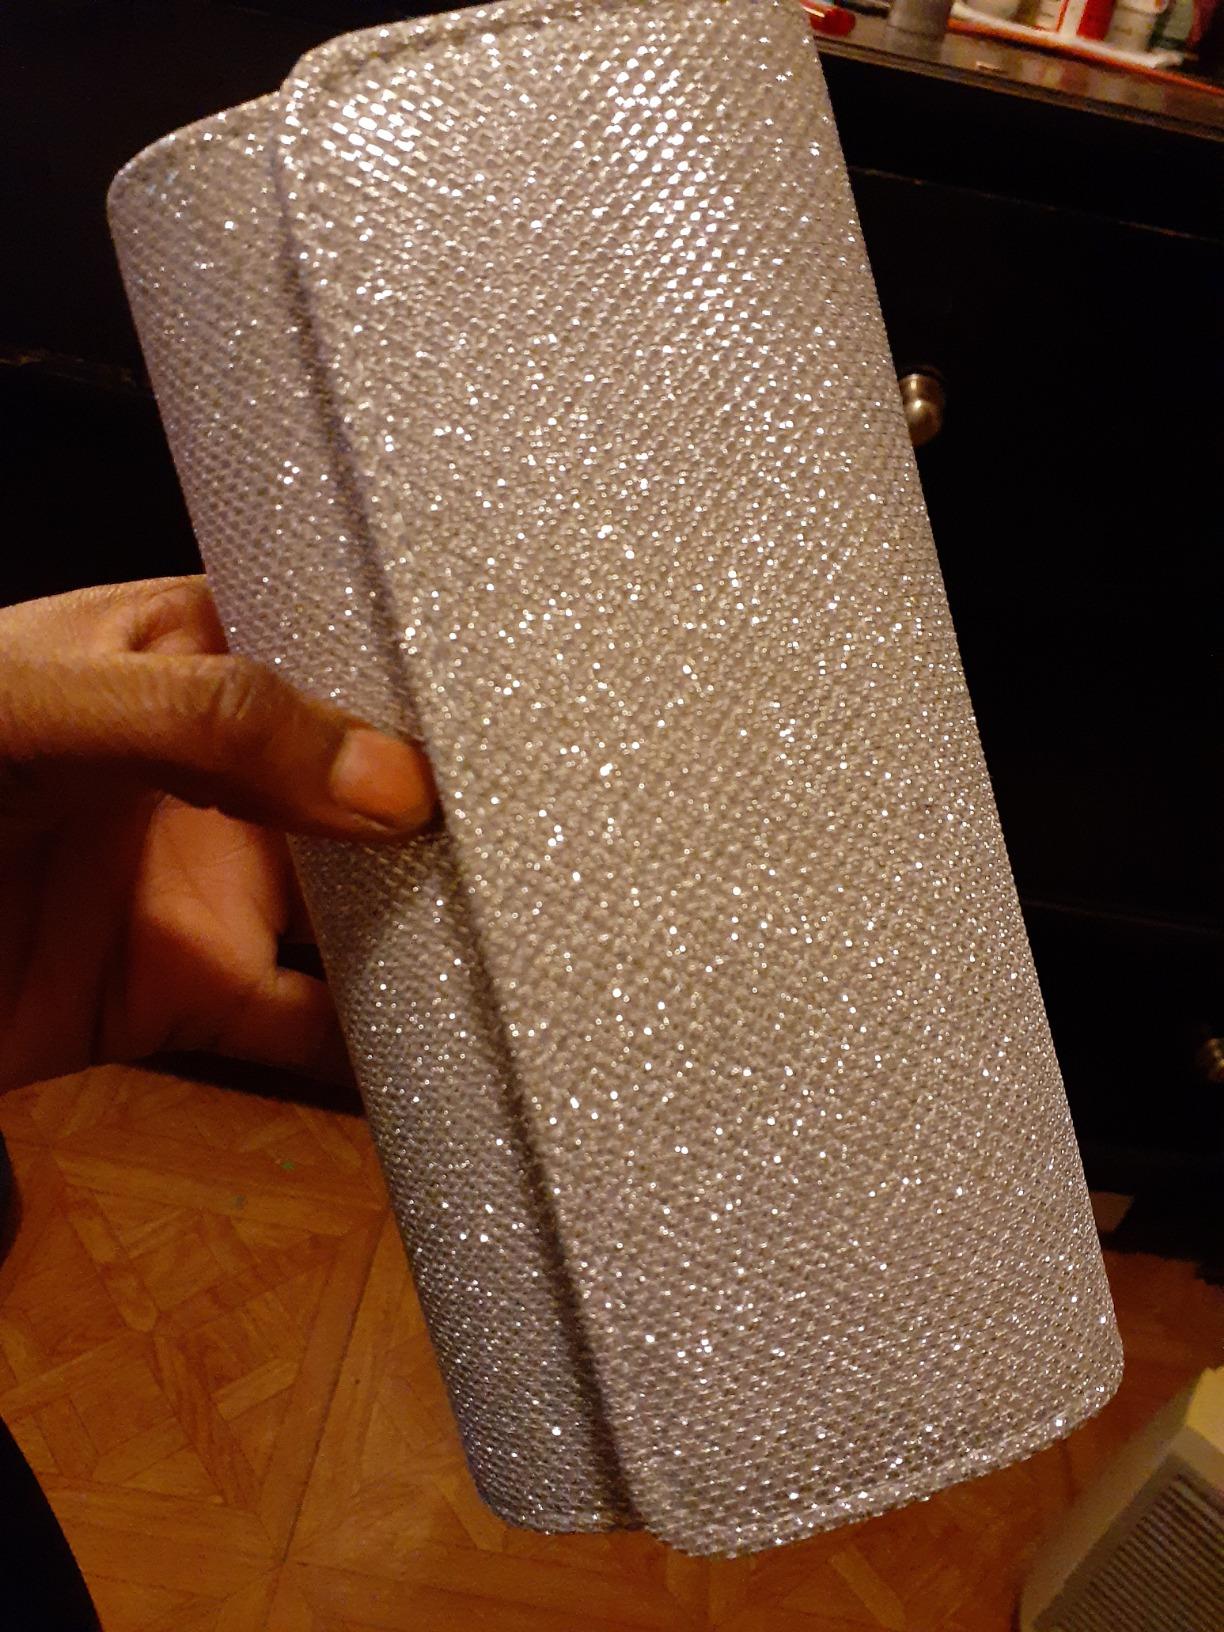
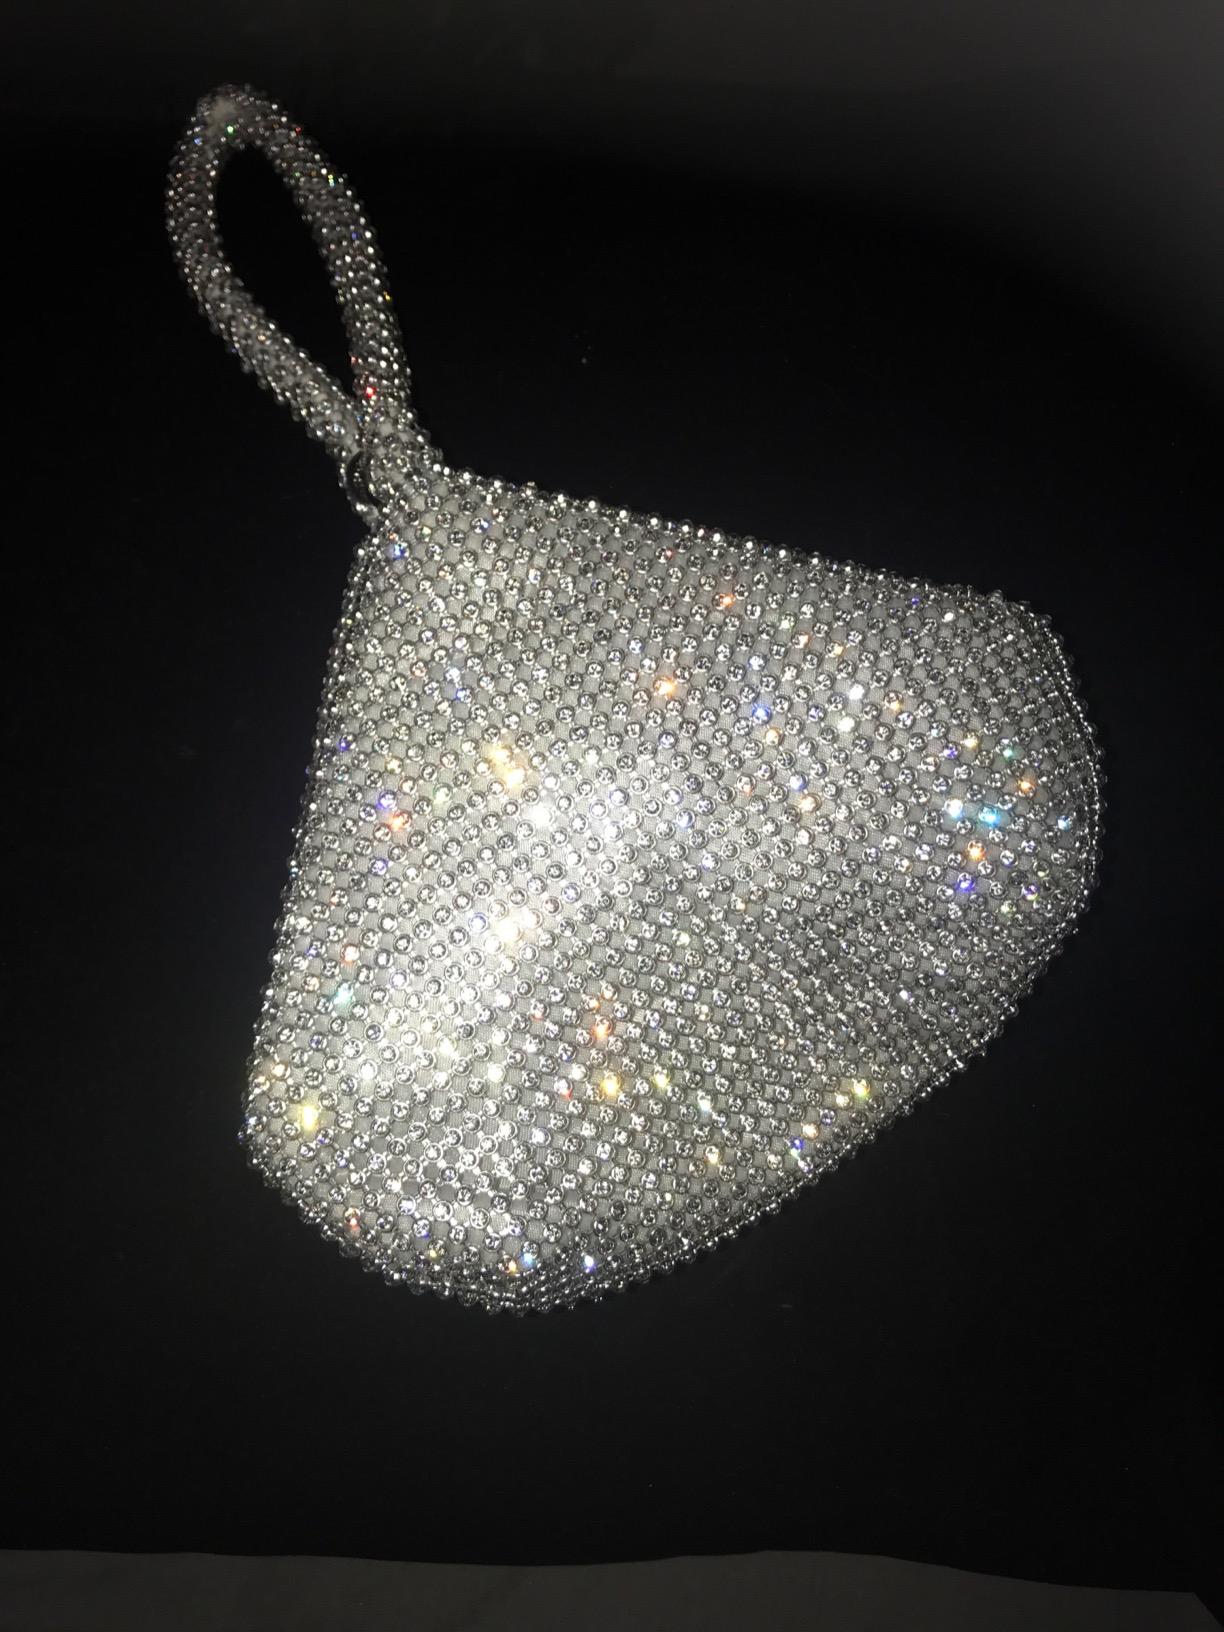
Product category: accessories_handbag
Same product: no